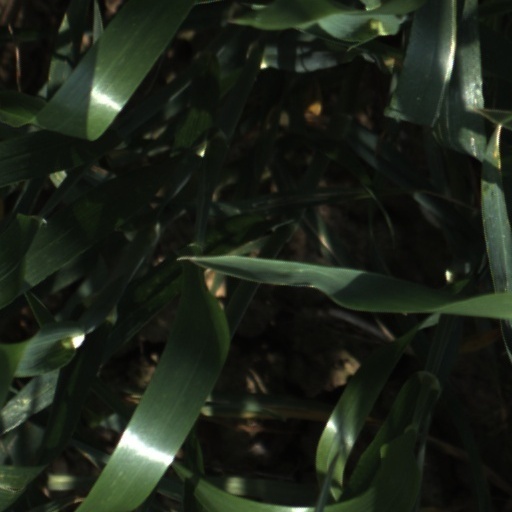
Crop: wheat